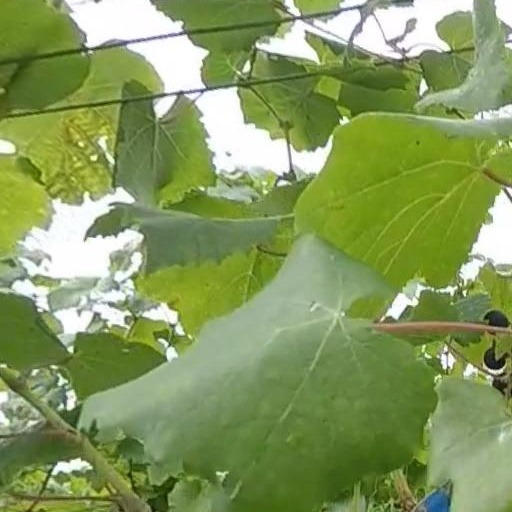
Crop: grape